Tego Calderón

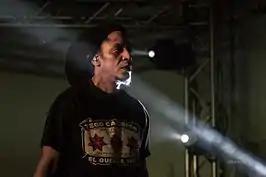
Calderón at the Laredo Coliseum 2015

Calderón participated on the 2004 and 2005 editions of New York's Puerto Rican Day parade. During this timeframe he became the first Latin American artist to be included on New York's Power-105. Calderón's influence among Latin American youth was noted in a featured published by the Village Voice. The publication claimed that he had "almost single-handedly. .. steered his country's dominant youth culture out of the island and Latino neighborhoods, and into the American stream of pop consciousness.” Around this time Calderón still remained a fixture in popular Latin music thanks to international hit such as the Don Omar– led "Bandoleros" (notably included in "" ) and "Quítate Tú Pa Ponerme Yo" from Dee's "12 Discípulos" compilation album.